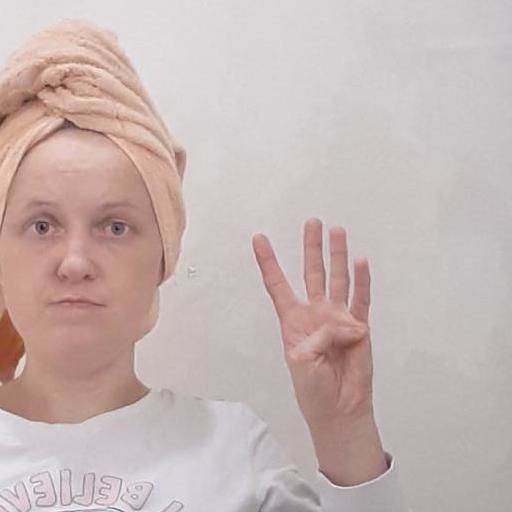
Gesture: four